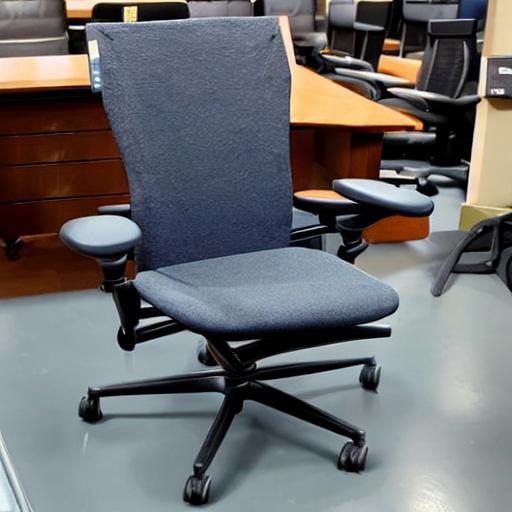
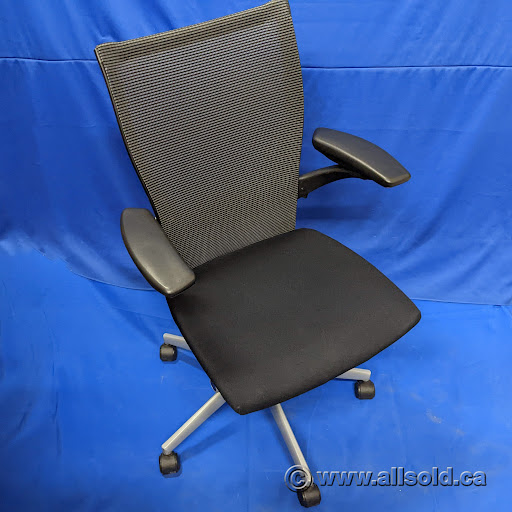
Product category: items_chair
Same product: no